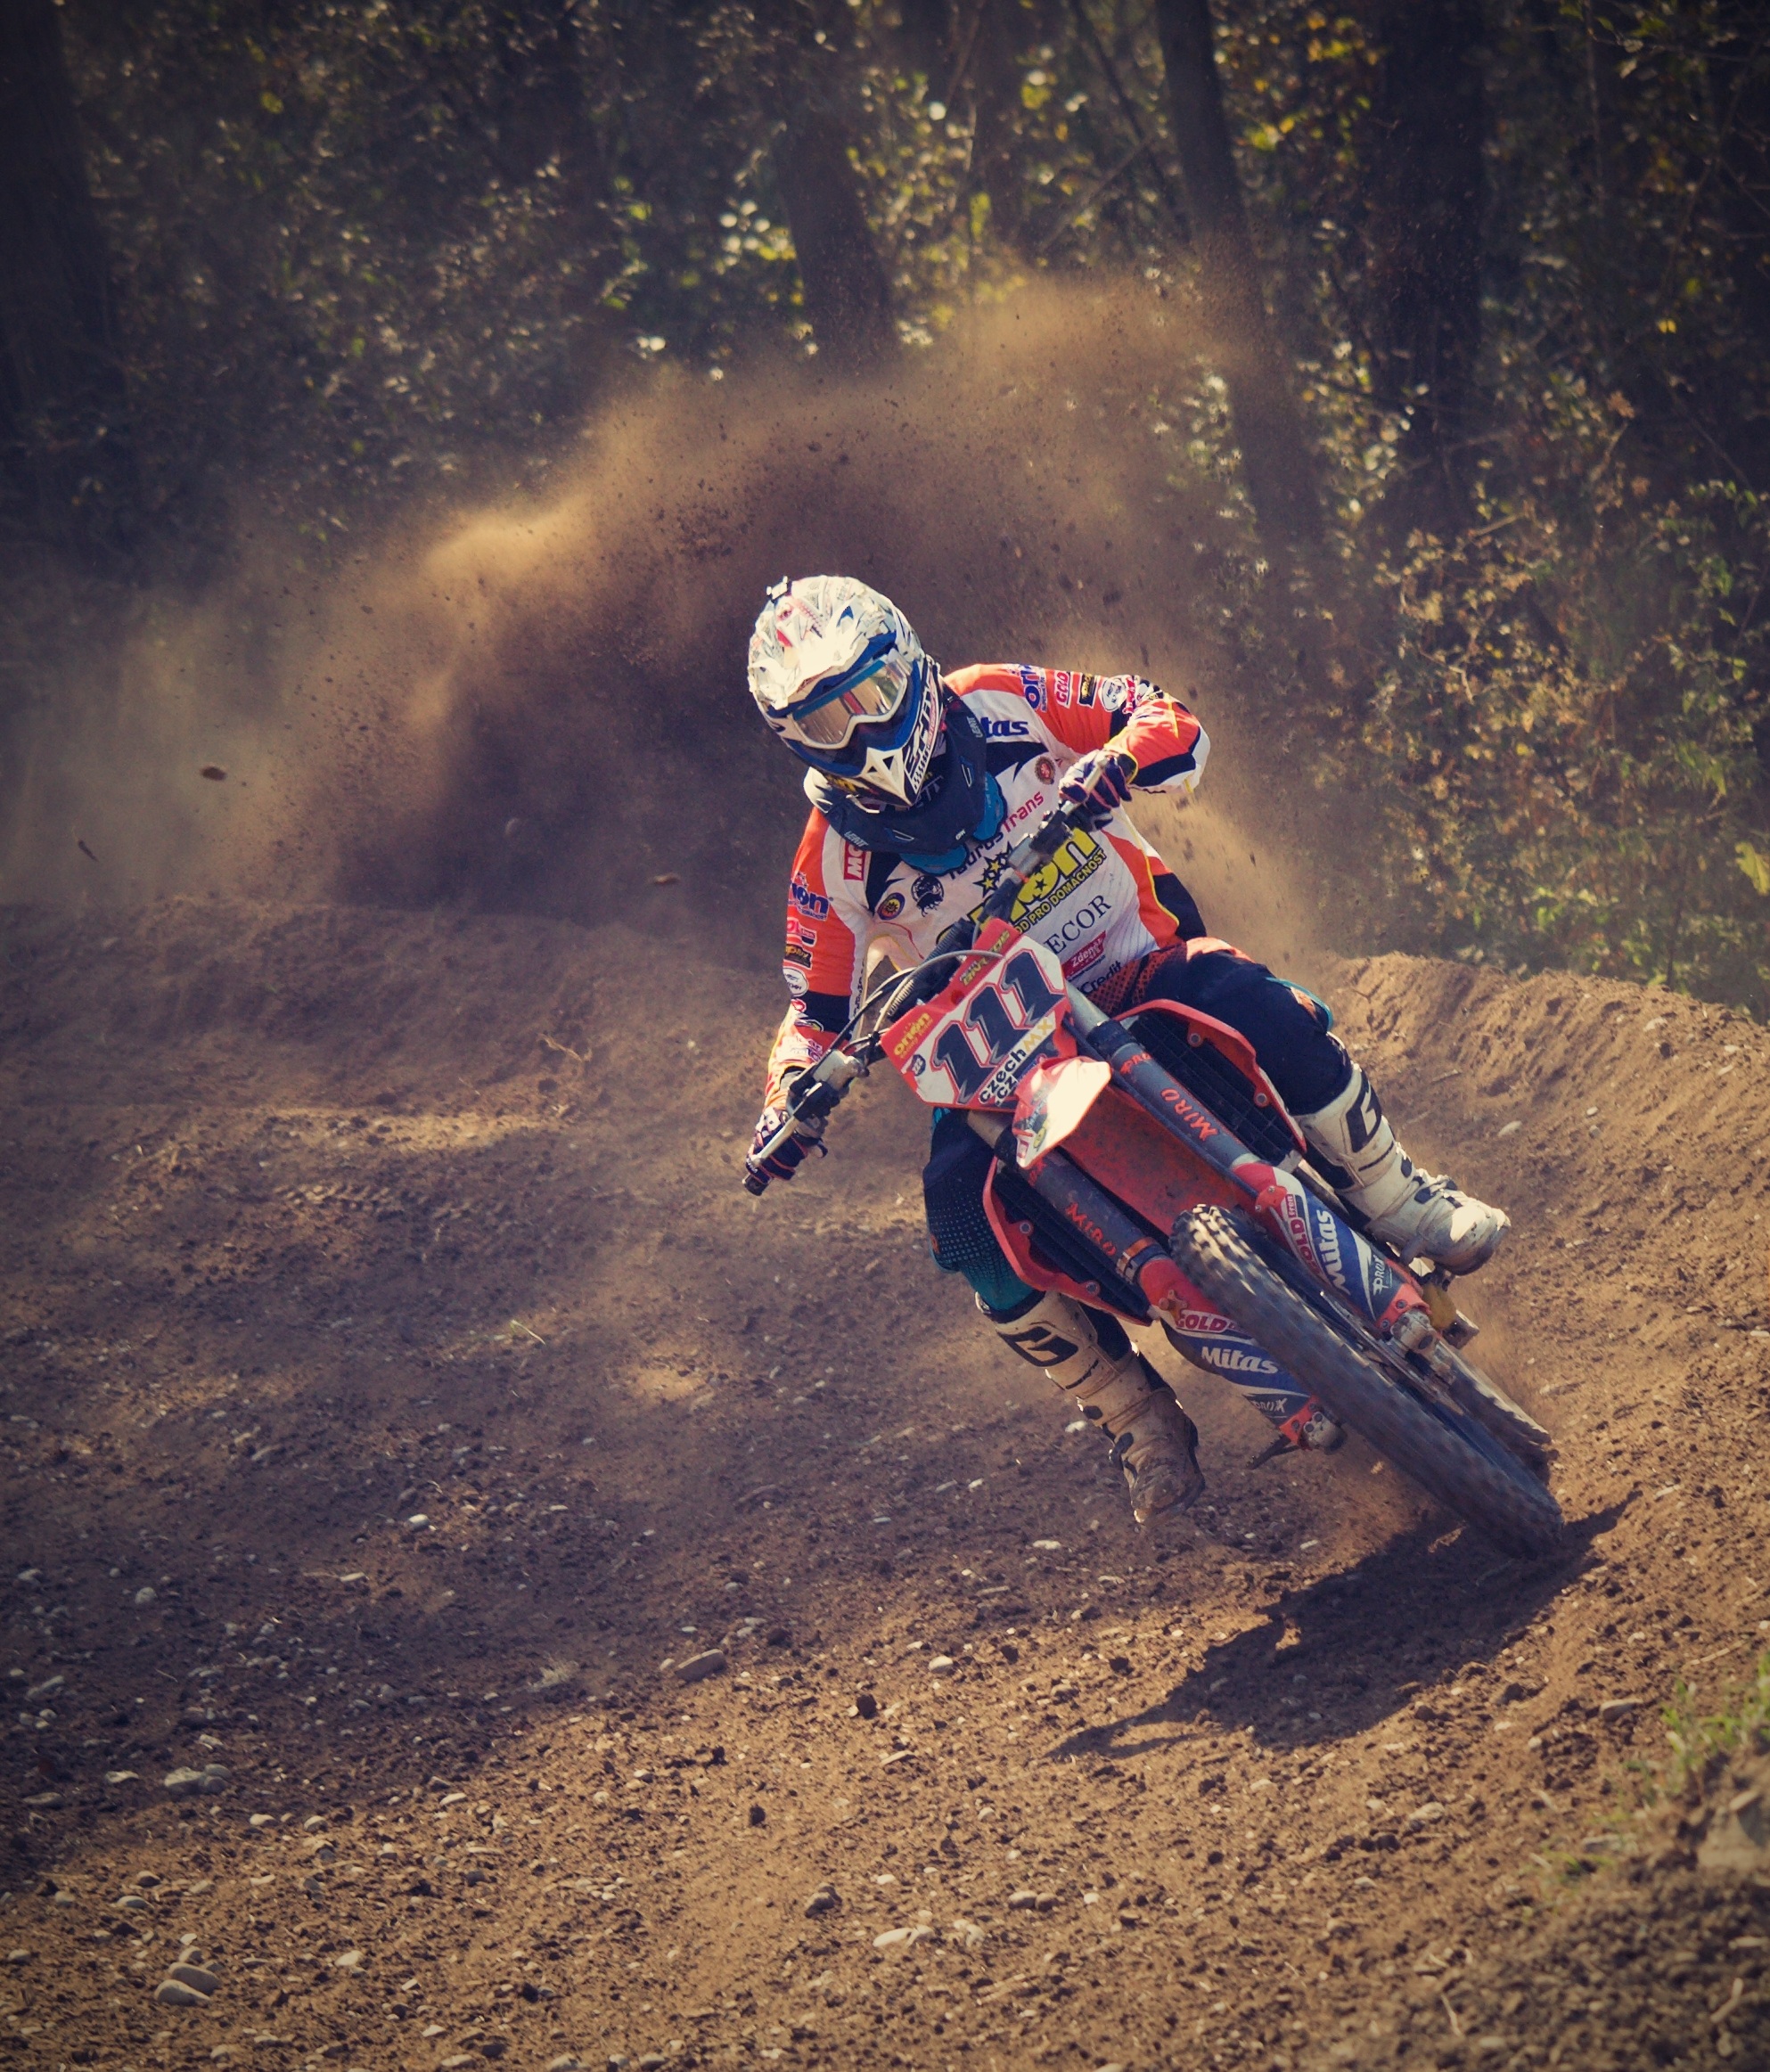
man, person, track, sport, wheel, bike, motion, rider, vehicle, motorcycle, motocross, action, soil, dust, ride, cross, extreme sport, motorbike, speed, trees, race, competition, sports, helmet, racing, race track, fast, athlete, racer, motorsport, biker, adult, enduro, freestyle motocross, bike rider, motorcycle racing, motor sport, motorcycle speedway, endurocross